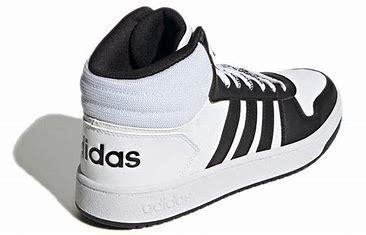
Brand: adidas
Model: NEO Hoops 2 Mid Skate